Diogo Barbosa (footballer)

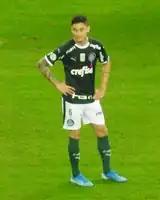
Diogo Barbosa playing for Palmeiras in 2019

Born in Terra Nova do Norte, Mato Grosso, Diogo joined Vasco da Gama in 2010, after impressing for Vila Nova's youth categories. He made his first team – and Série A – debut on 24 October 2010, starting in a 1–1 home draw against Flamengo.